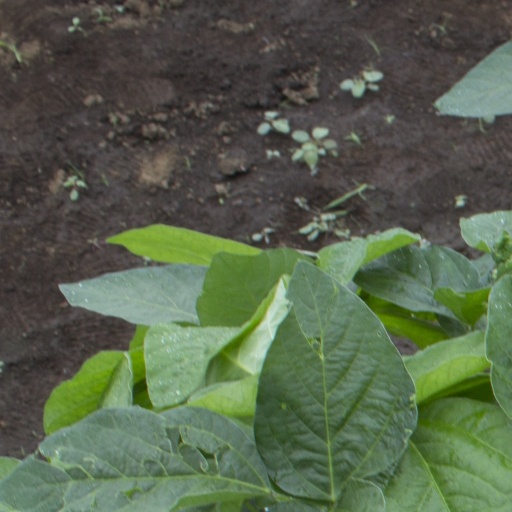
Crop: soybean